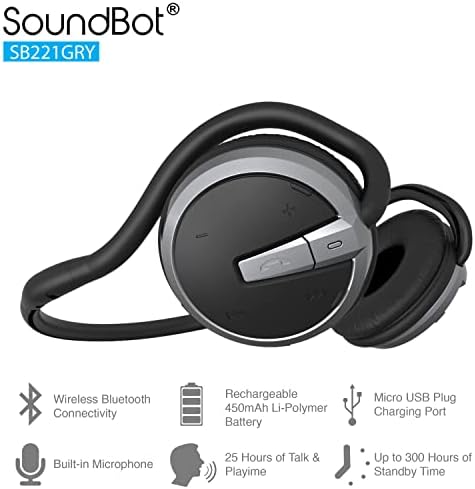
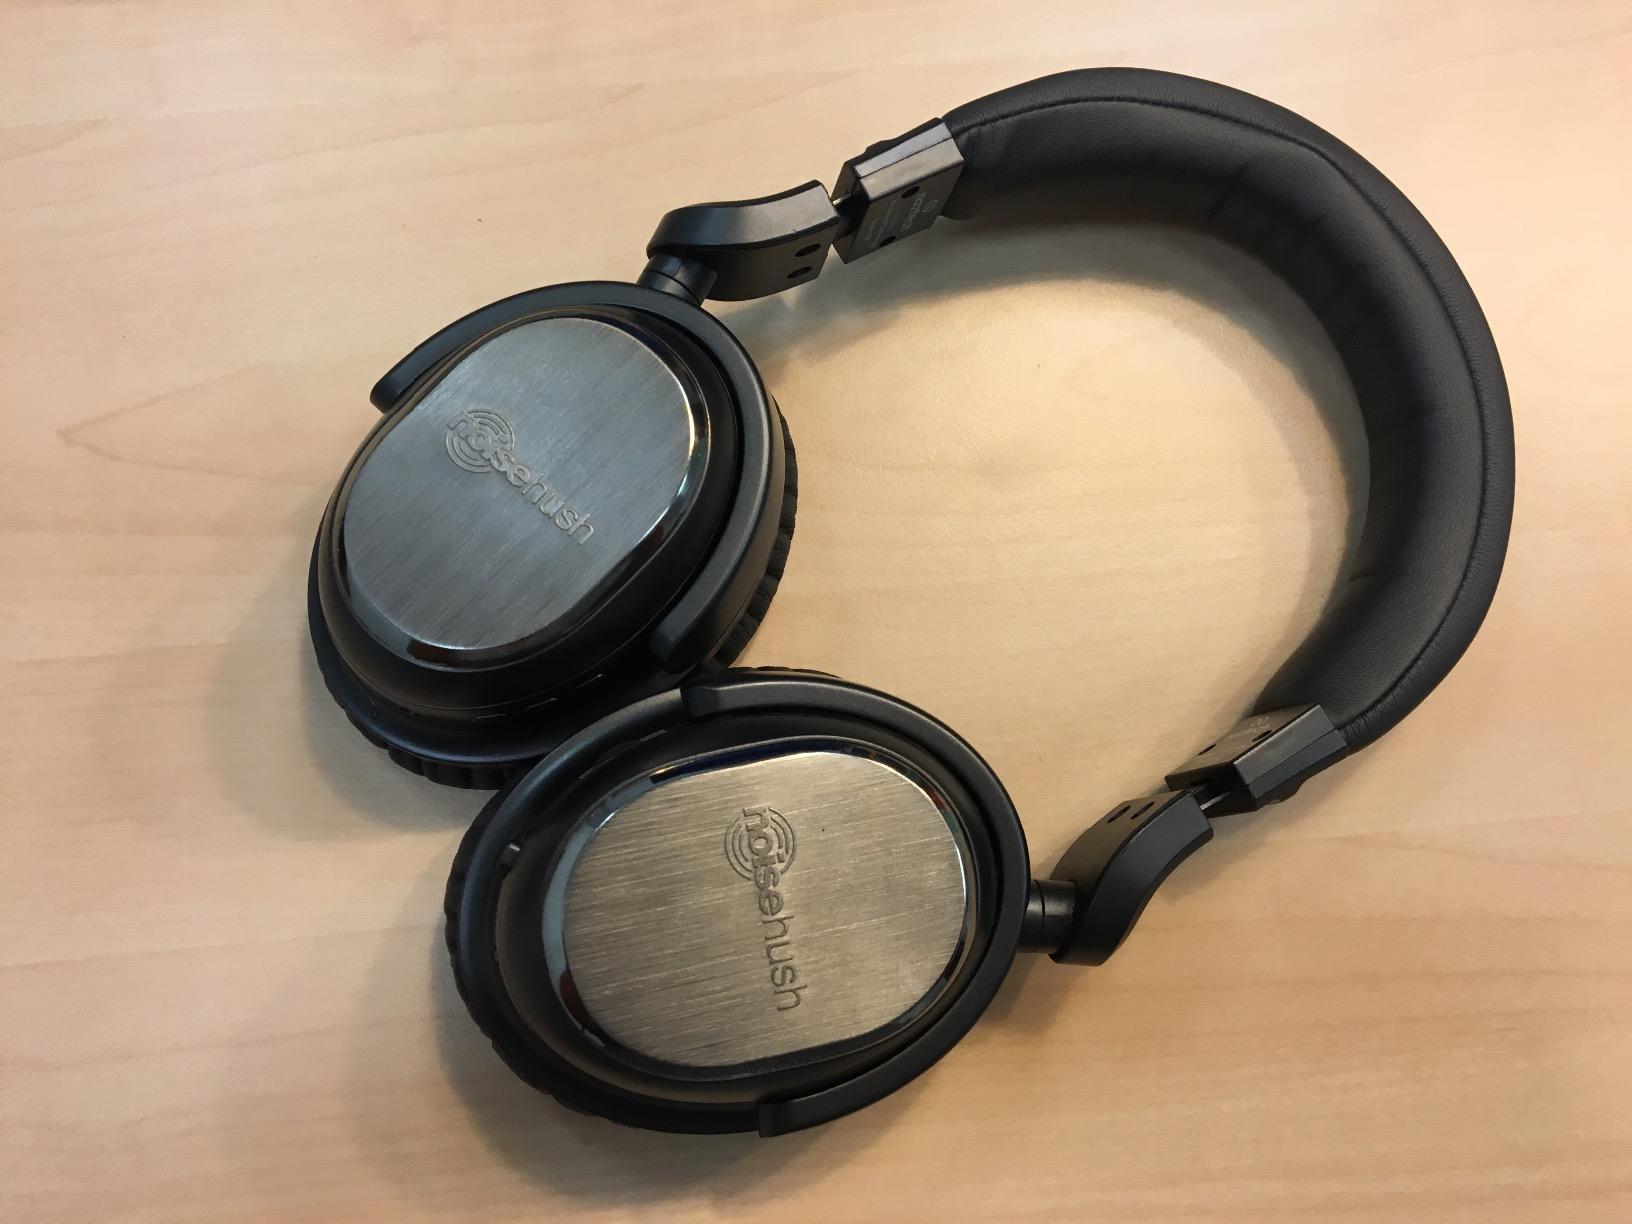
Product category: headphones
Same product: no